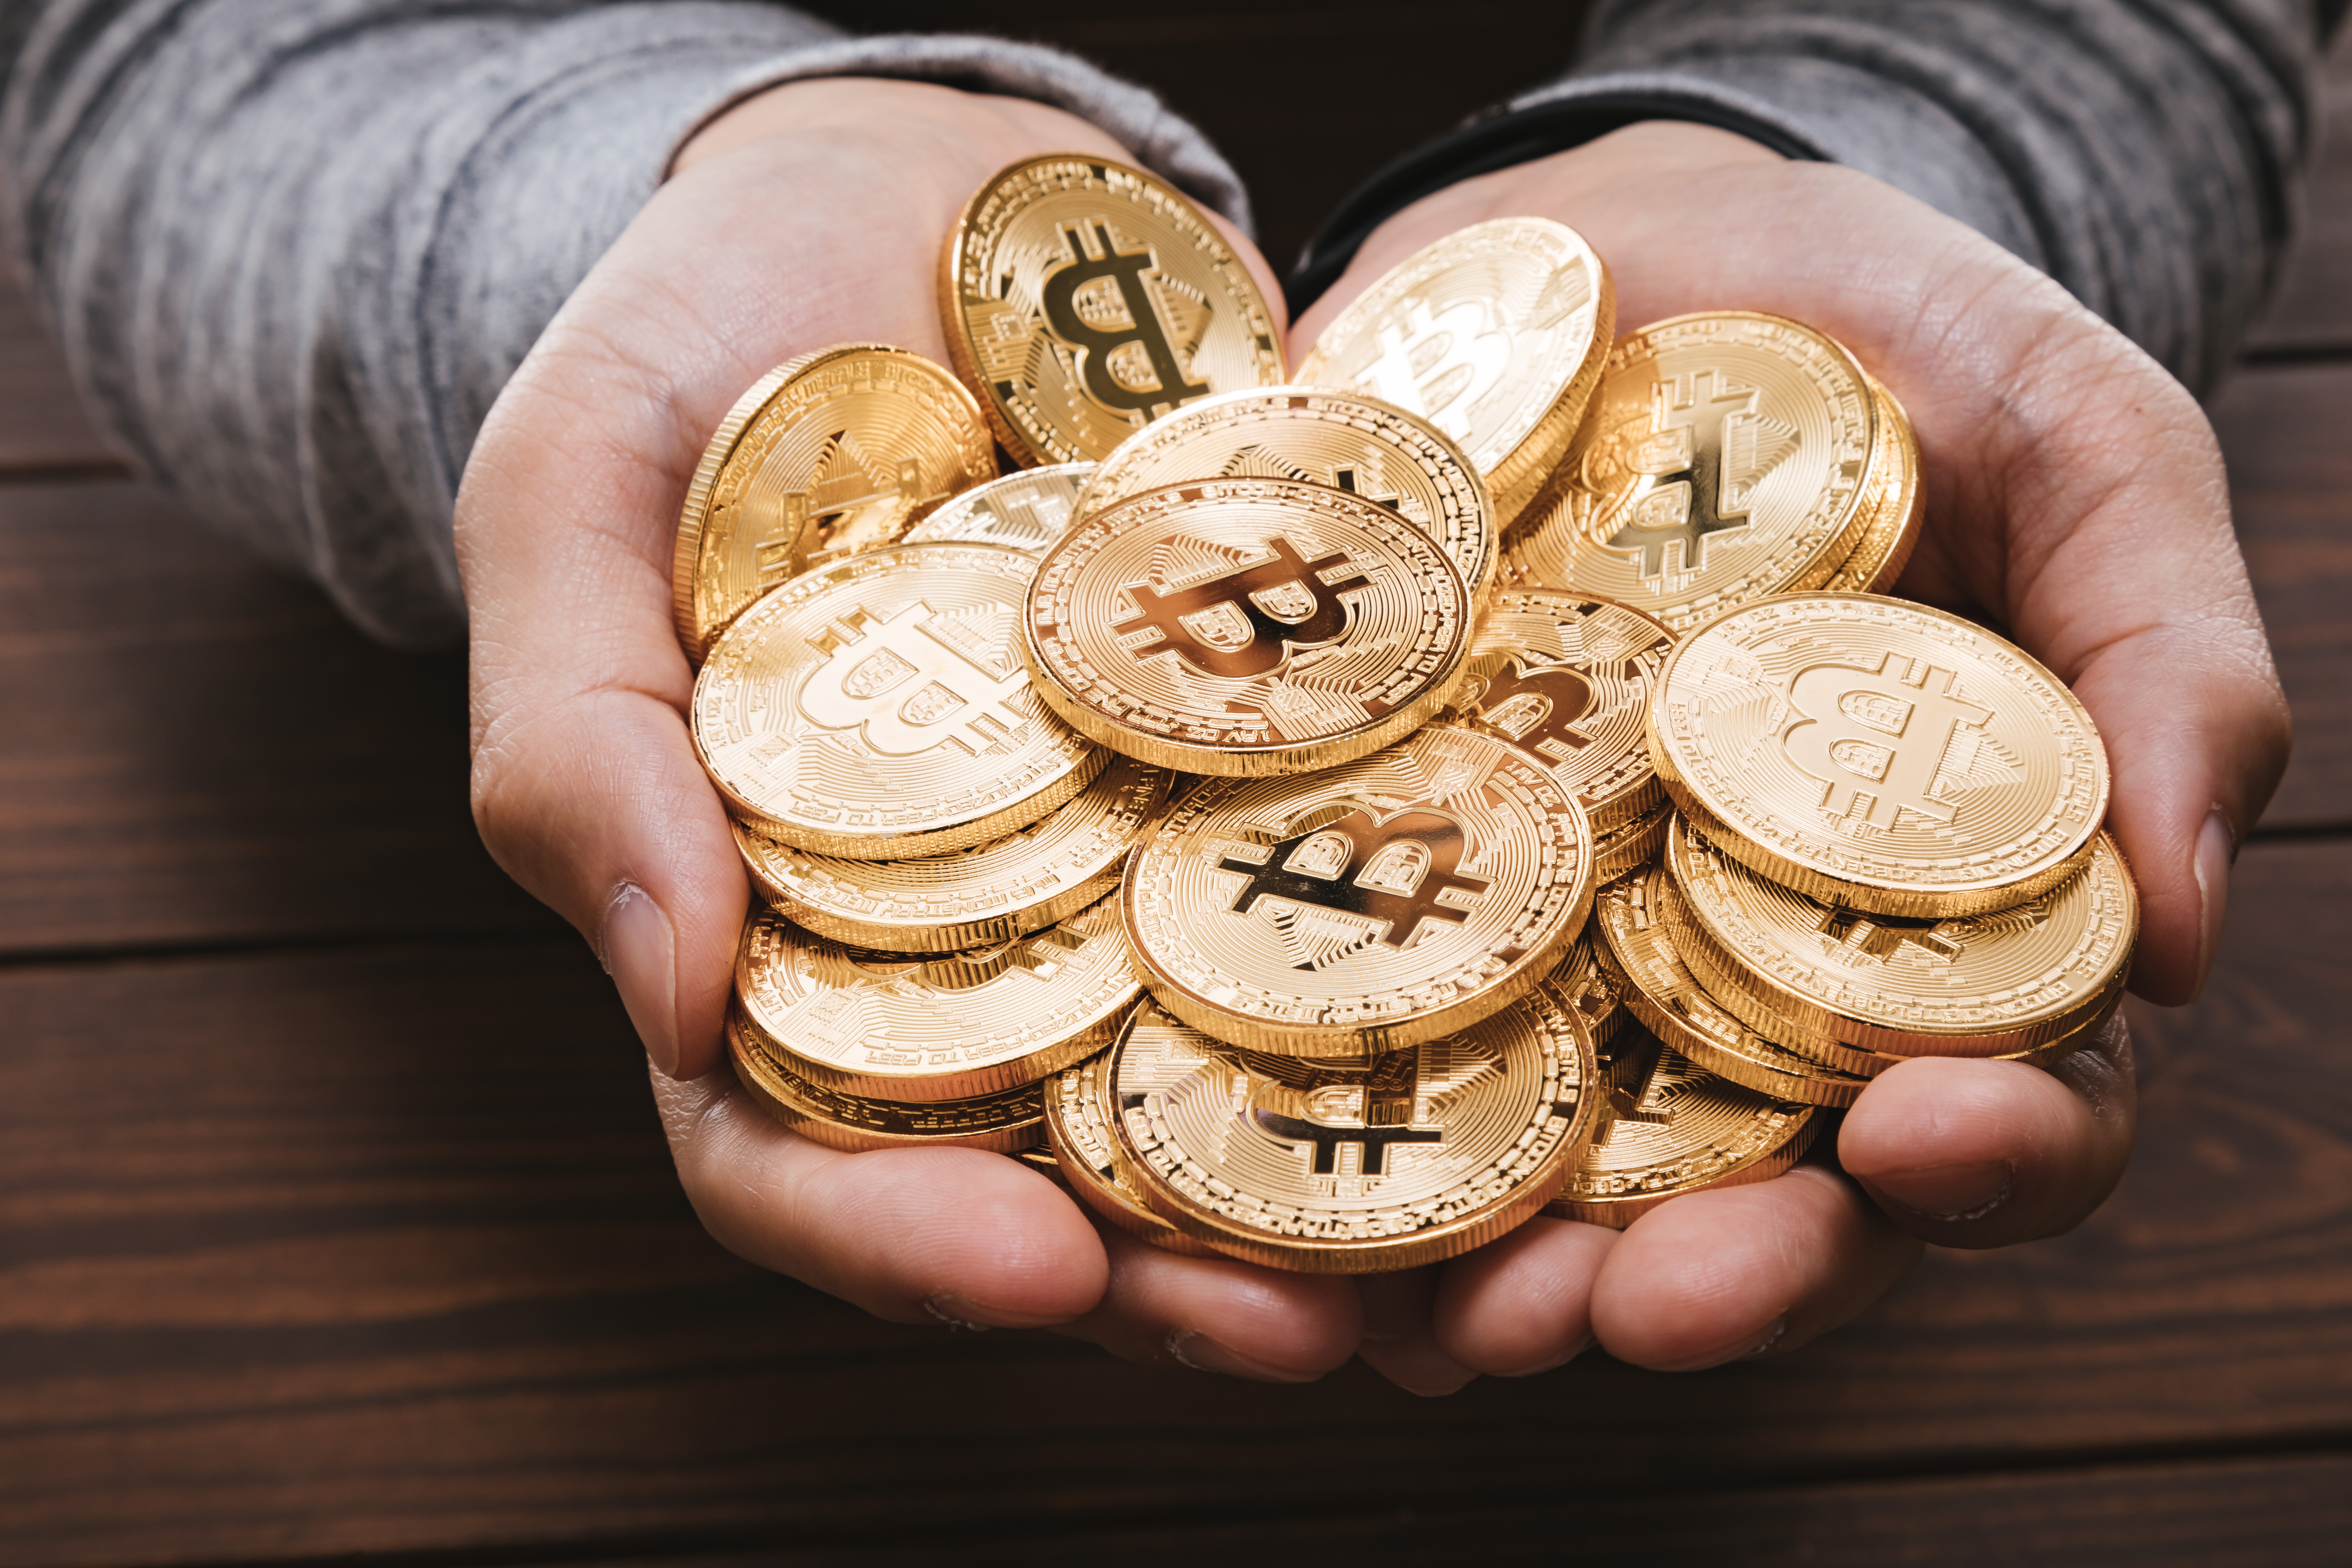
bitcoin, coin, saving, treasure, cash, money, hand, currency, wood, metal